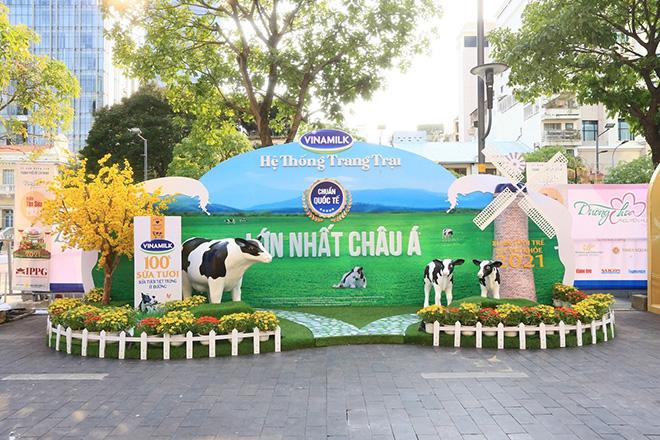
có ba mô hình con bò xuất hiện ở trong khu vực trang trí